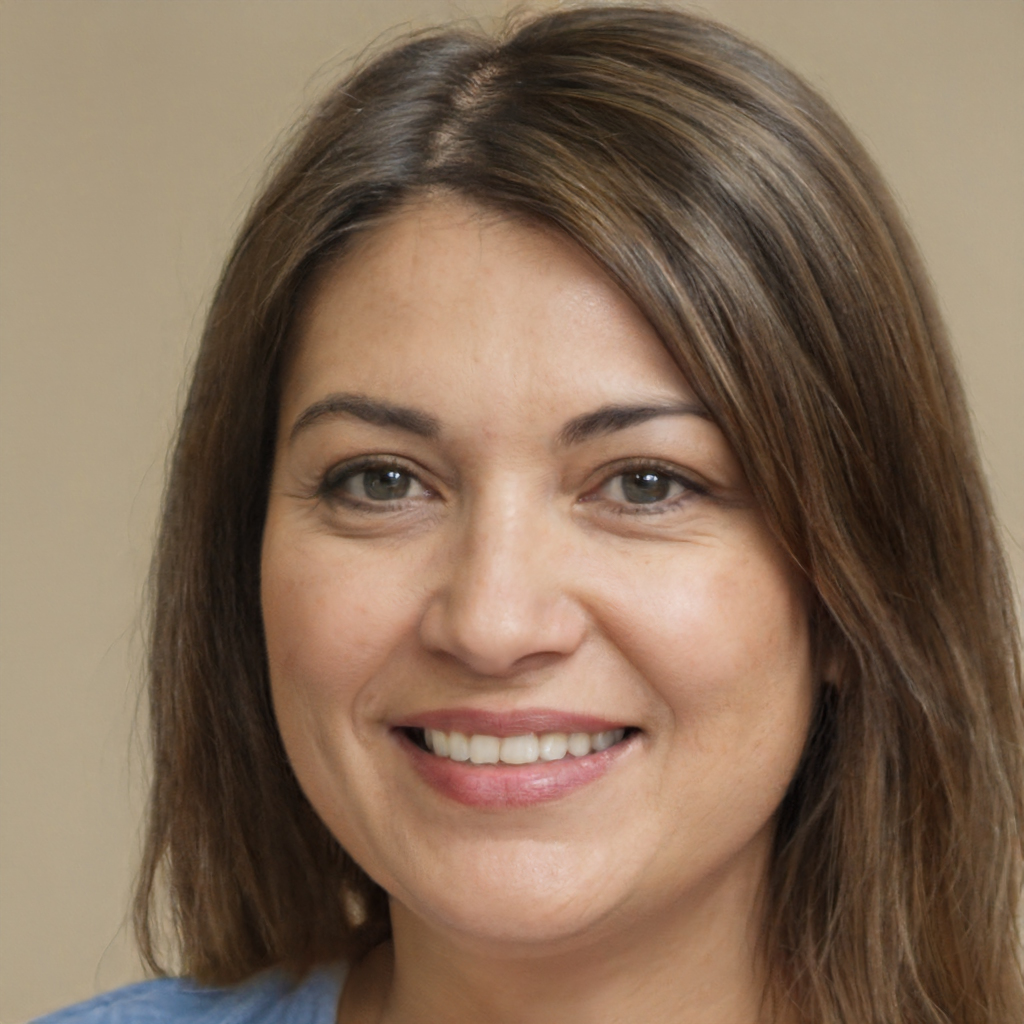
Gender: Female